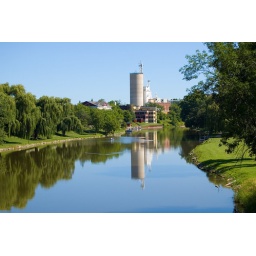
A photo from the wooden bridge in Frankenmuth, MI